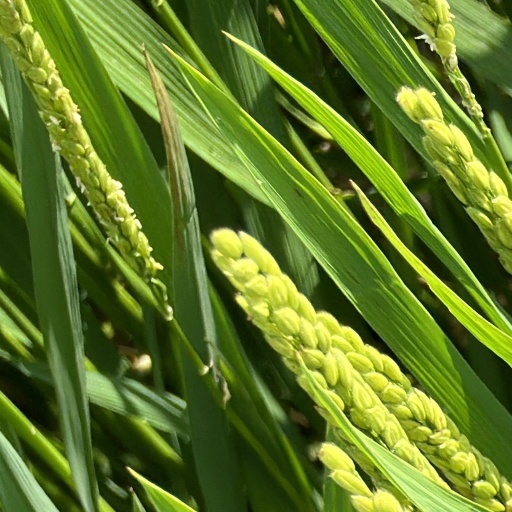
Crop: rice